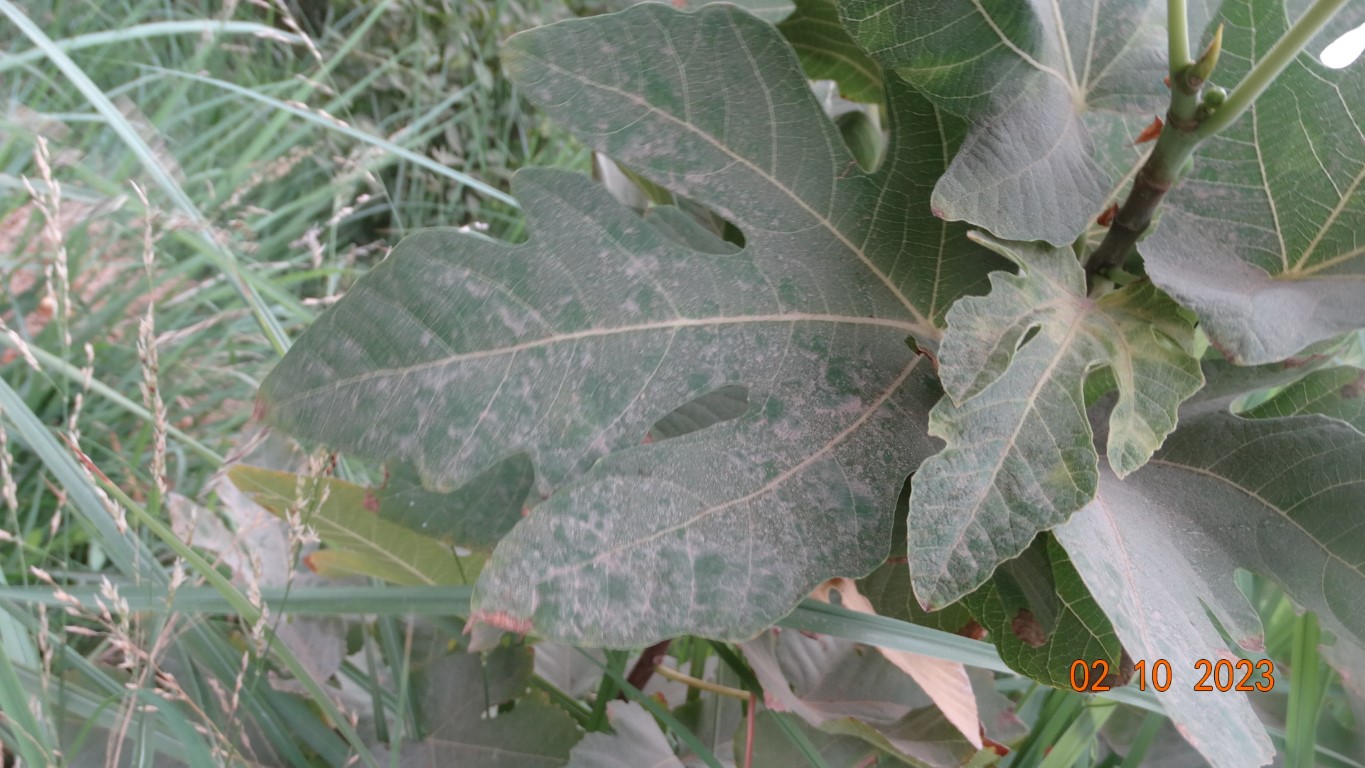
Label: healthy